The Continence of Scipio

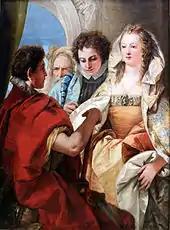
"The Clemency of Scipio" by Giovanni Domenico Tiepolo (1751), Städel.

Operatic treatments were numerous, with several composers setting music to the same libretto. Nicolo Minato's "Scipione Africano" was set to music, or served as the basis for adaptations, by Francesco Cavalli (1662); Carlo Ambrogio Lonati (1692); Francesco Bianchi (1787); and Gioacchino Albertini (1789). Johann Sigismund Kusser produced a German version, "Der großmütige Scipio Africanus" (1694). Giovanni Battista Boccabadati's prose drama "Scipione" (1693) served as the basis for Apostolo Zeno's "Scipione nelle Spagne", which was performed in 1710, with music possibly by Antonio Caldara. Baccabadati's text was also set to music by Alessandro Scarlatti (1714), Tomaso Albinoni (1724), George Friederic Handel (1726), Carlo Arrigoni (1739), and Leonardo Leo (1740). Johann Christian Bach's "La Clemenza di Scipione" (1778) was also based upon it.